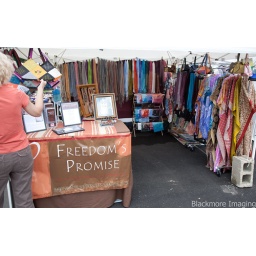
Freedom's Promise works to free women in 3rd world countries from black market slavery and worse.